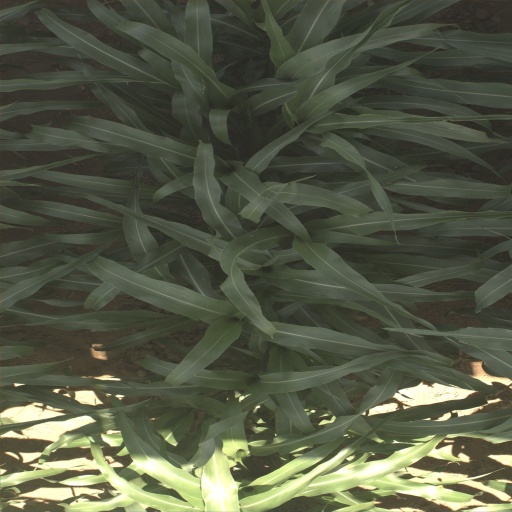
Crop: sorghum